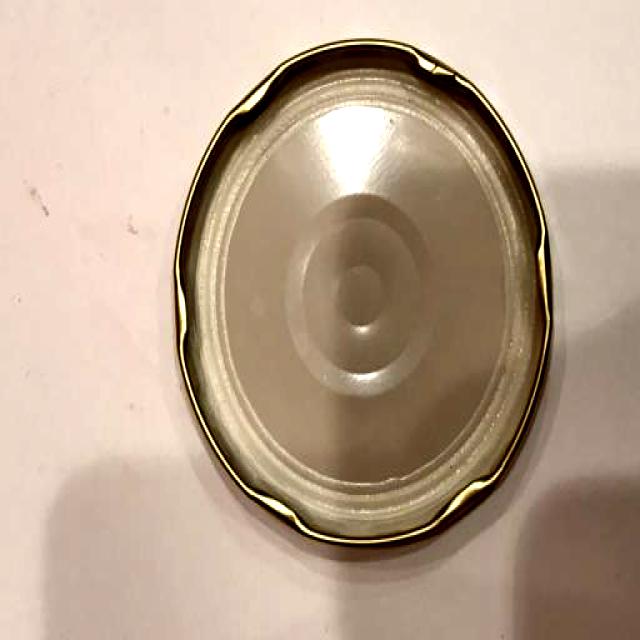
Label: Metal